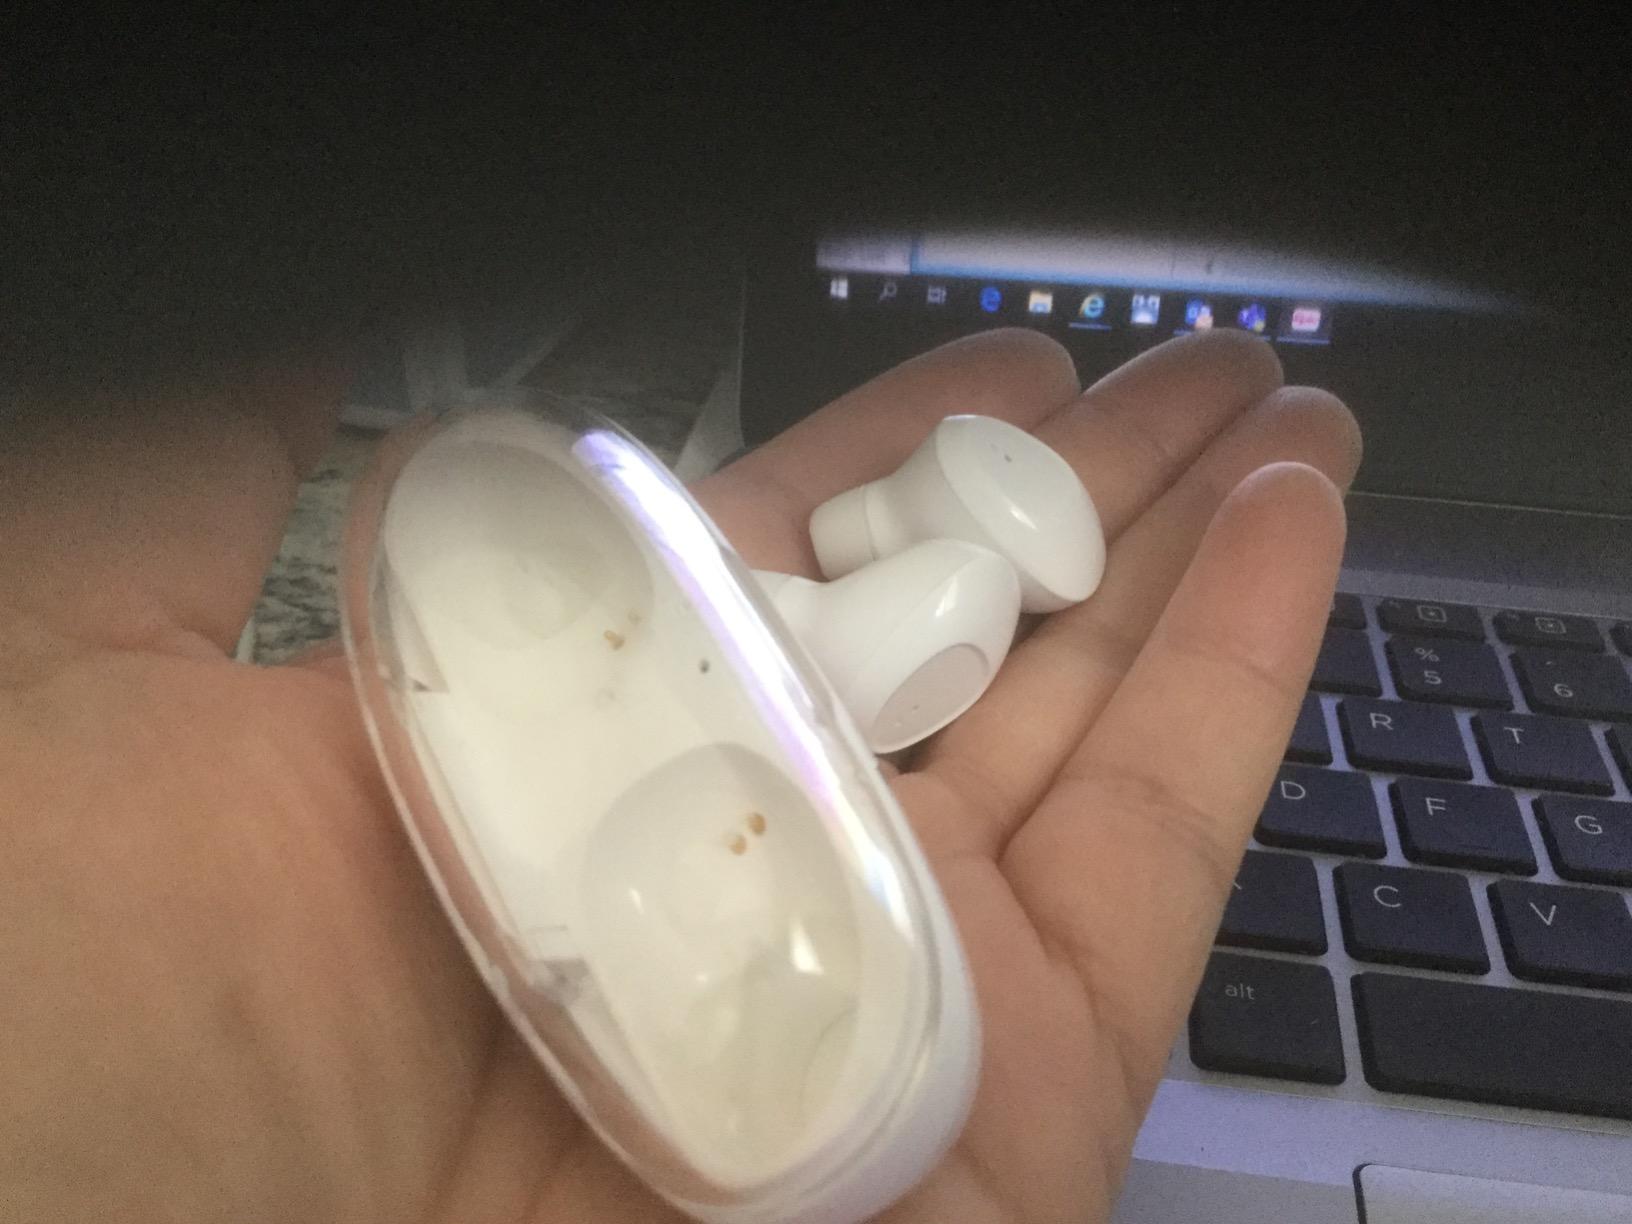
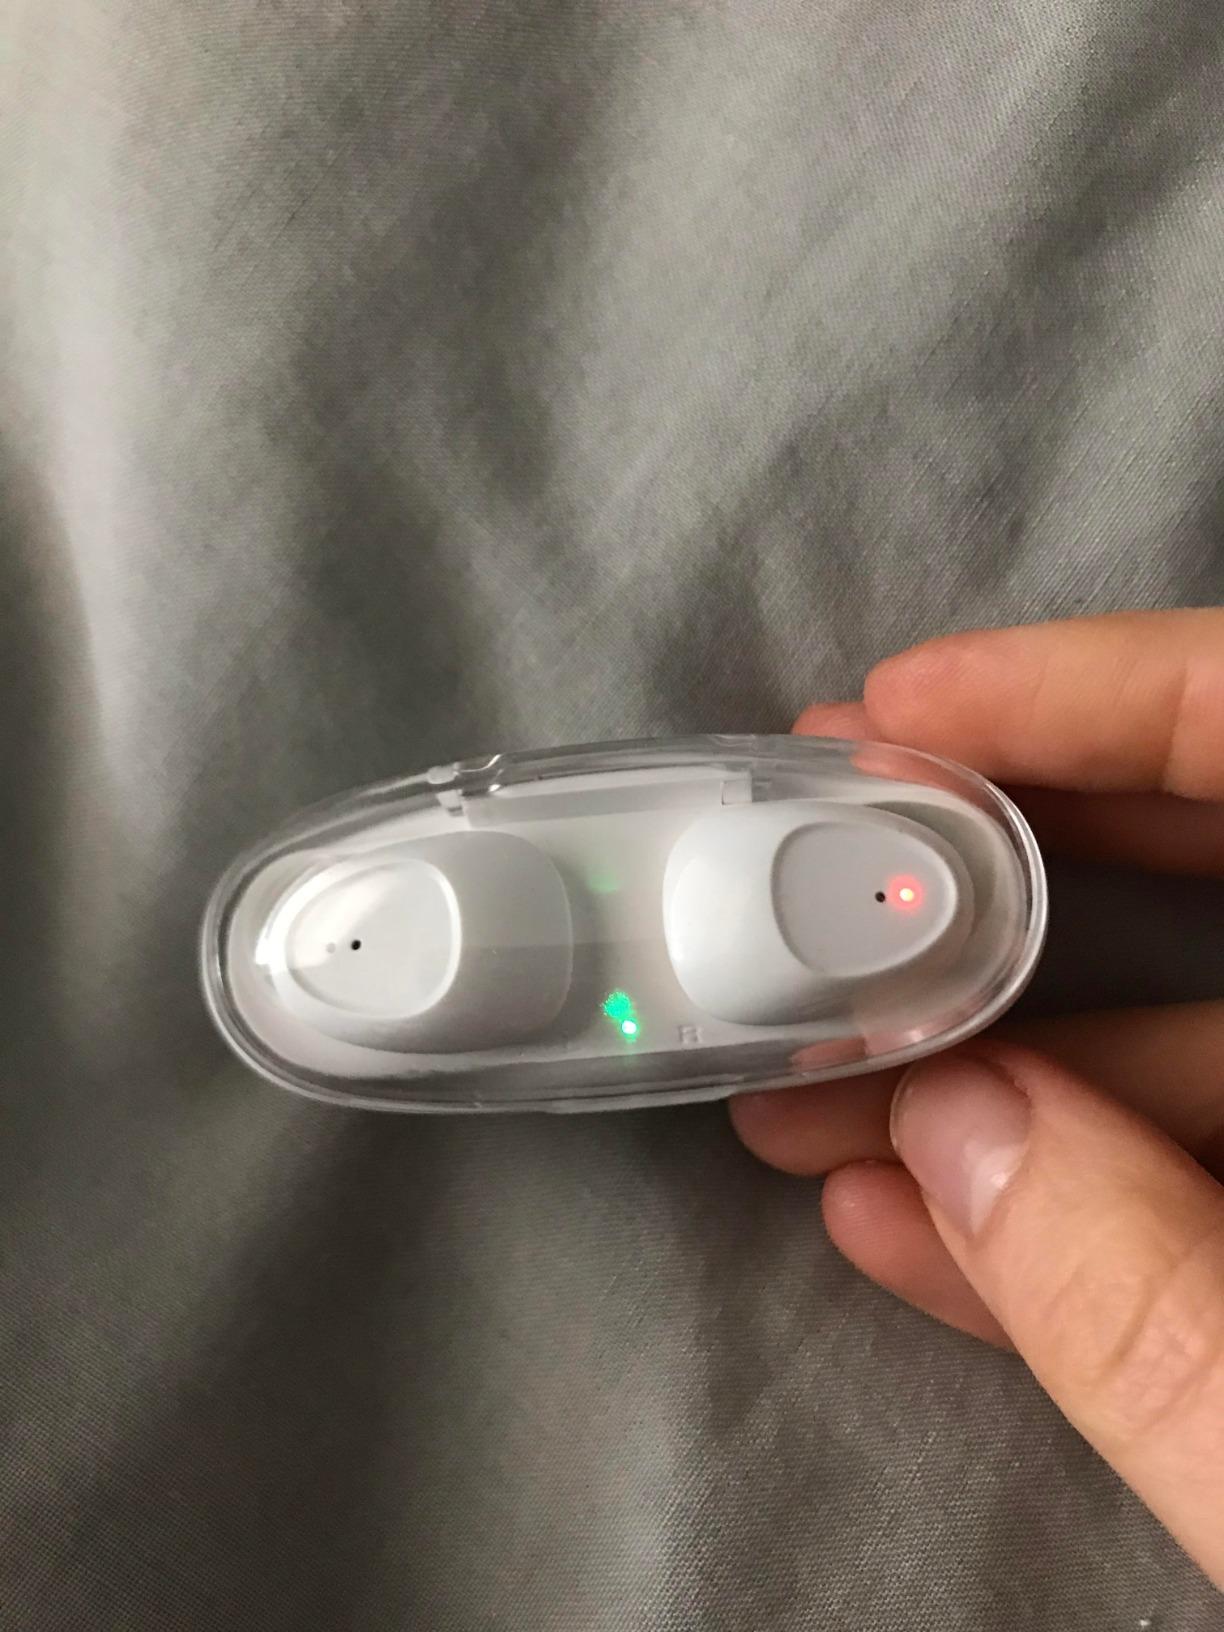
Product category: earbuds
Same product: yes